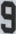
Number: 9